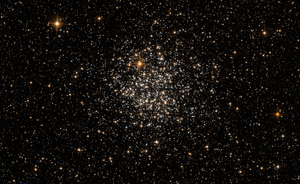
NGC 2107 est un amas ouvert situé dans la constellation de la Table. Il a été découvert par l'astronome britannique John Herschel en 1836.